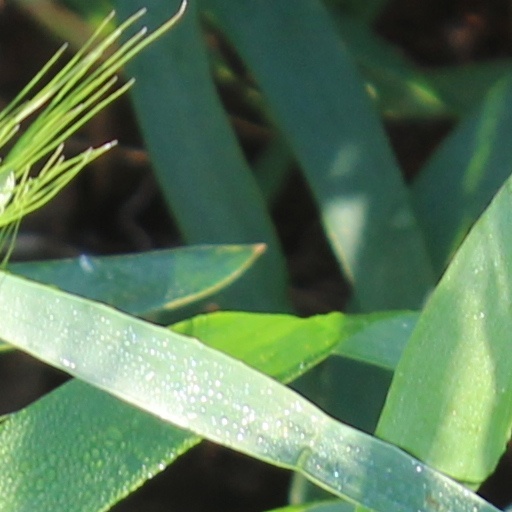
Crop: wheat